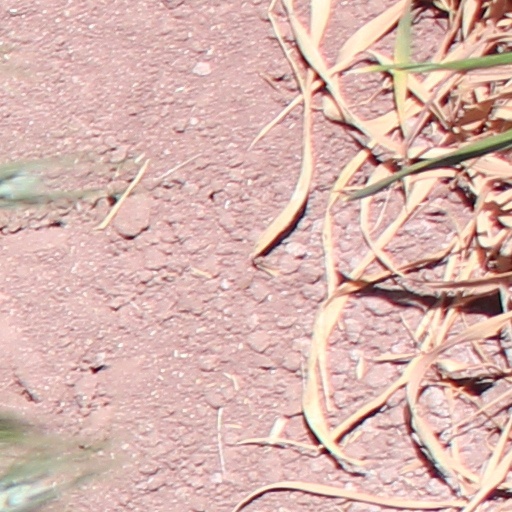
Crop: wheat